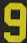
Number: 9